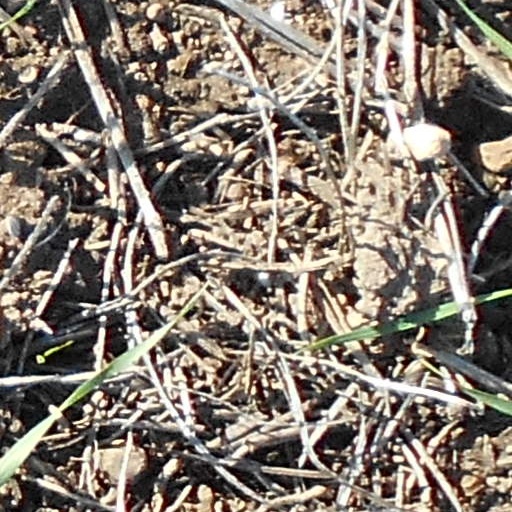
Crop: wheat